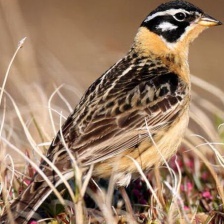
Species: SMITHS LONGSPUR
Scientific name: CALCARIUS PICTUS